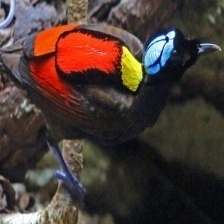
Species: WILSONS BIRD OF PARADISE
Scientific name: CICINNURUS RESPUBLICA